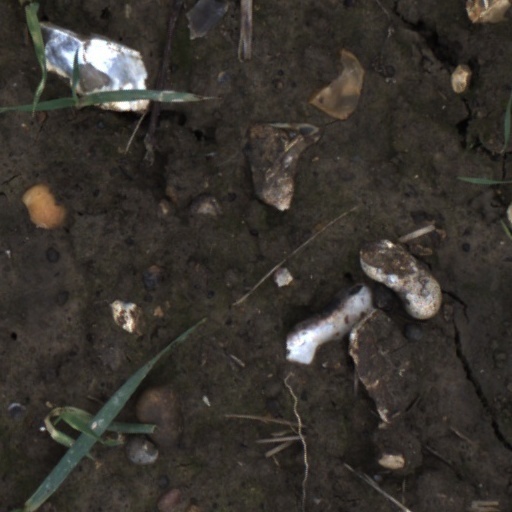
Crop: wheat